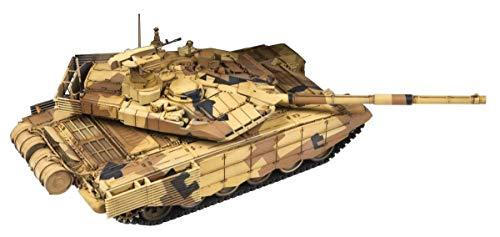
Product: Zvezda 3675 -1:35 Russian Main Battle Tank, Model Building, Building Kit, Stand Model Building, Hobby, Crafts, Plastic Kit, Unpainted
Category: Toys & Games | Building Toys
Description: Detailed plastic construction kit in 1: 35 scale.
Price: $42.82
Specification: ProductDimensions:7x40.5x24.5inches|ItemWeight:8.8ounces|ShippingWeight:1.59pounds(Viewshippingratesandpolicies)|ASIN:B075WXPWKP|Itemmodelnumber:3675|Manufacturerrecommendedage:12yearsandup